Republic Pictures

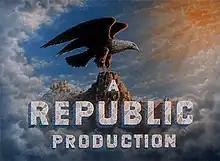
On-screen logo since 1949 to 1959

By the mid-to-late-1940s, the American film industry faced an existential threat, the result of years of wartime stress on costs and the postwar exchange and trade restrictions enacted by the nations of Continental Europe (practically closing off the market to smaller studios such as Republic), the Paramount Case (even though Republic never owned more than a handful of theaters), and the rise of television. In 1947, Yates stopped the production of short subjects, reduced the amount of serials, and organized Republic's feature output into four types of films: "Jubilee", usually a Western shot in seven days for about $50,000; "Anniversary", filmed in 14–15 days for $175,000-$200,000; "Deluxe", major productions made with a budget of around $500,000; and "Premiere", which were usually made by top-rank directors who most often did not work for Republic, such as John Ford, Fritz Lang and Frank Borzage, and which could have budgets of $1,000,000 or more. Some of these "Deluxe" films were produced by independent companies and were picked up for release by Republic.